Ammazzacaffè

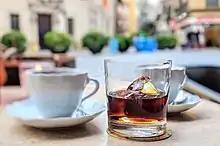
"Amaro", served right after espresso

Ammazzacaffè is a small glass of liqueur usually consumed after coffee to dull its taste or the effects of caffeine. It is a common Italian custom, especially after a generous festive meal.